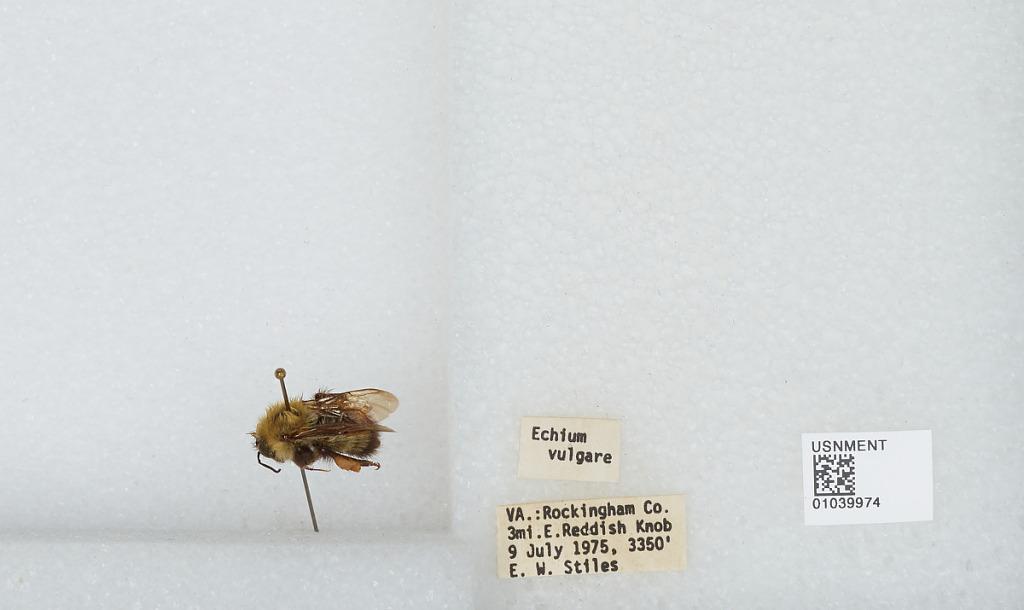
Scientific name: Bombus (Pyrobombus) perplexus Cresson
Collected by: E. Stiles
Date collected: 1975-7-9
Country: United States
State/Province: Virginia
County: Rockingham
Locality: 3 miles East of Reddish Knob
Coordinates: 38.4636, -79.1861